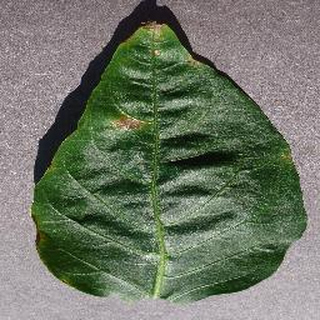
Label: bell_pepper_bacterial_spot